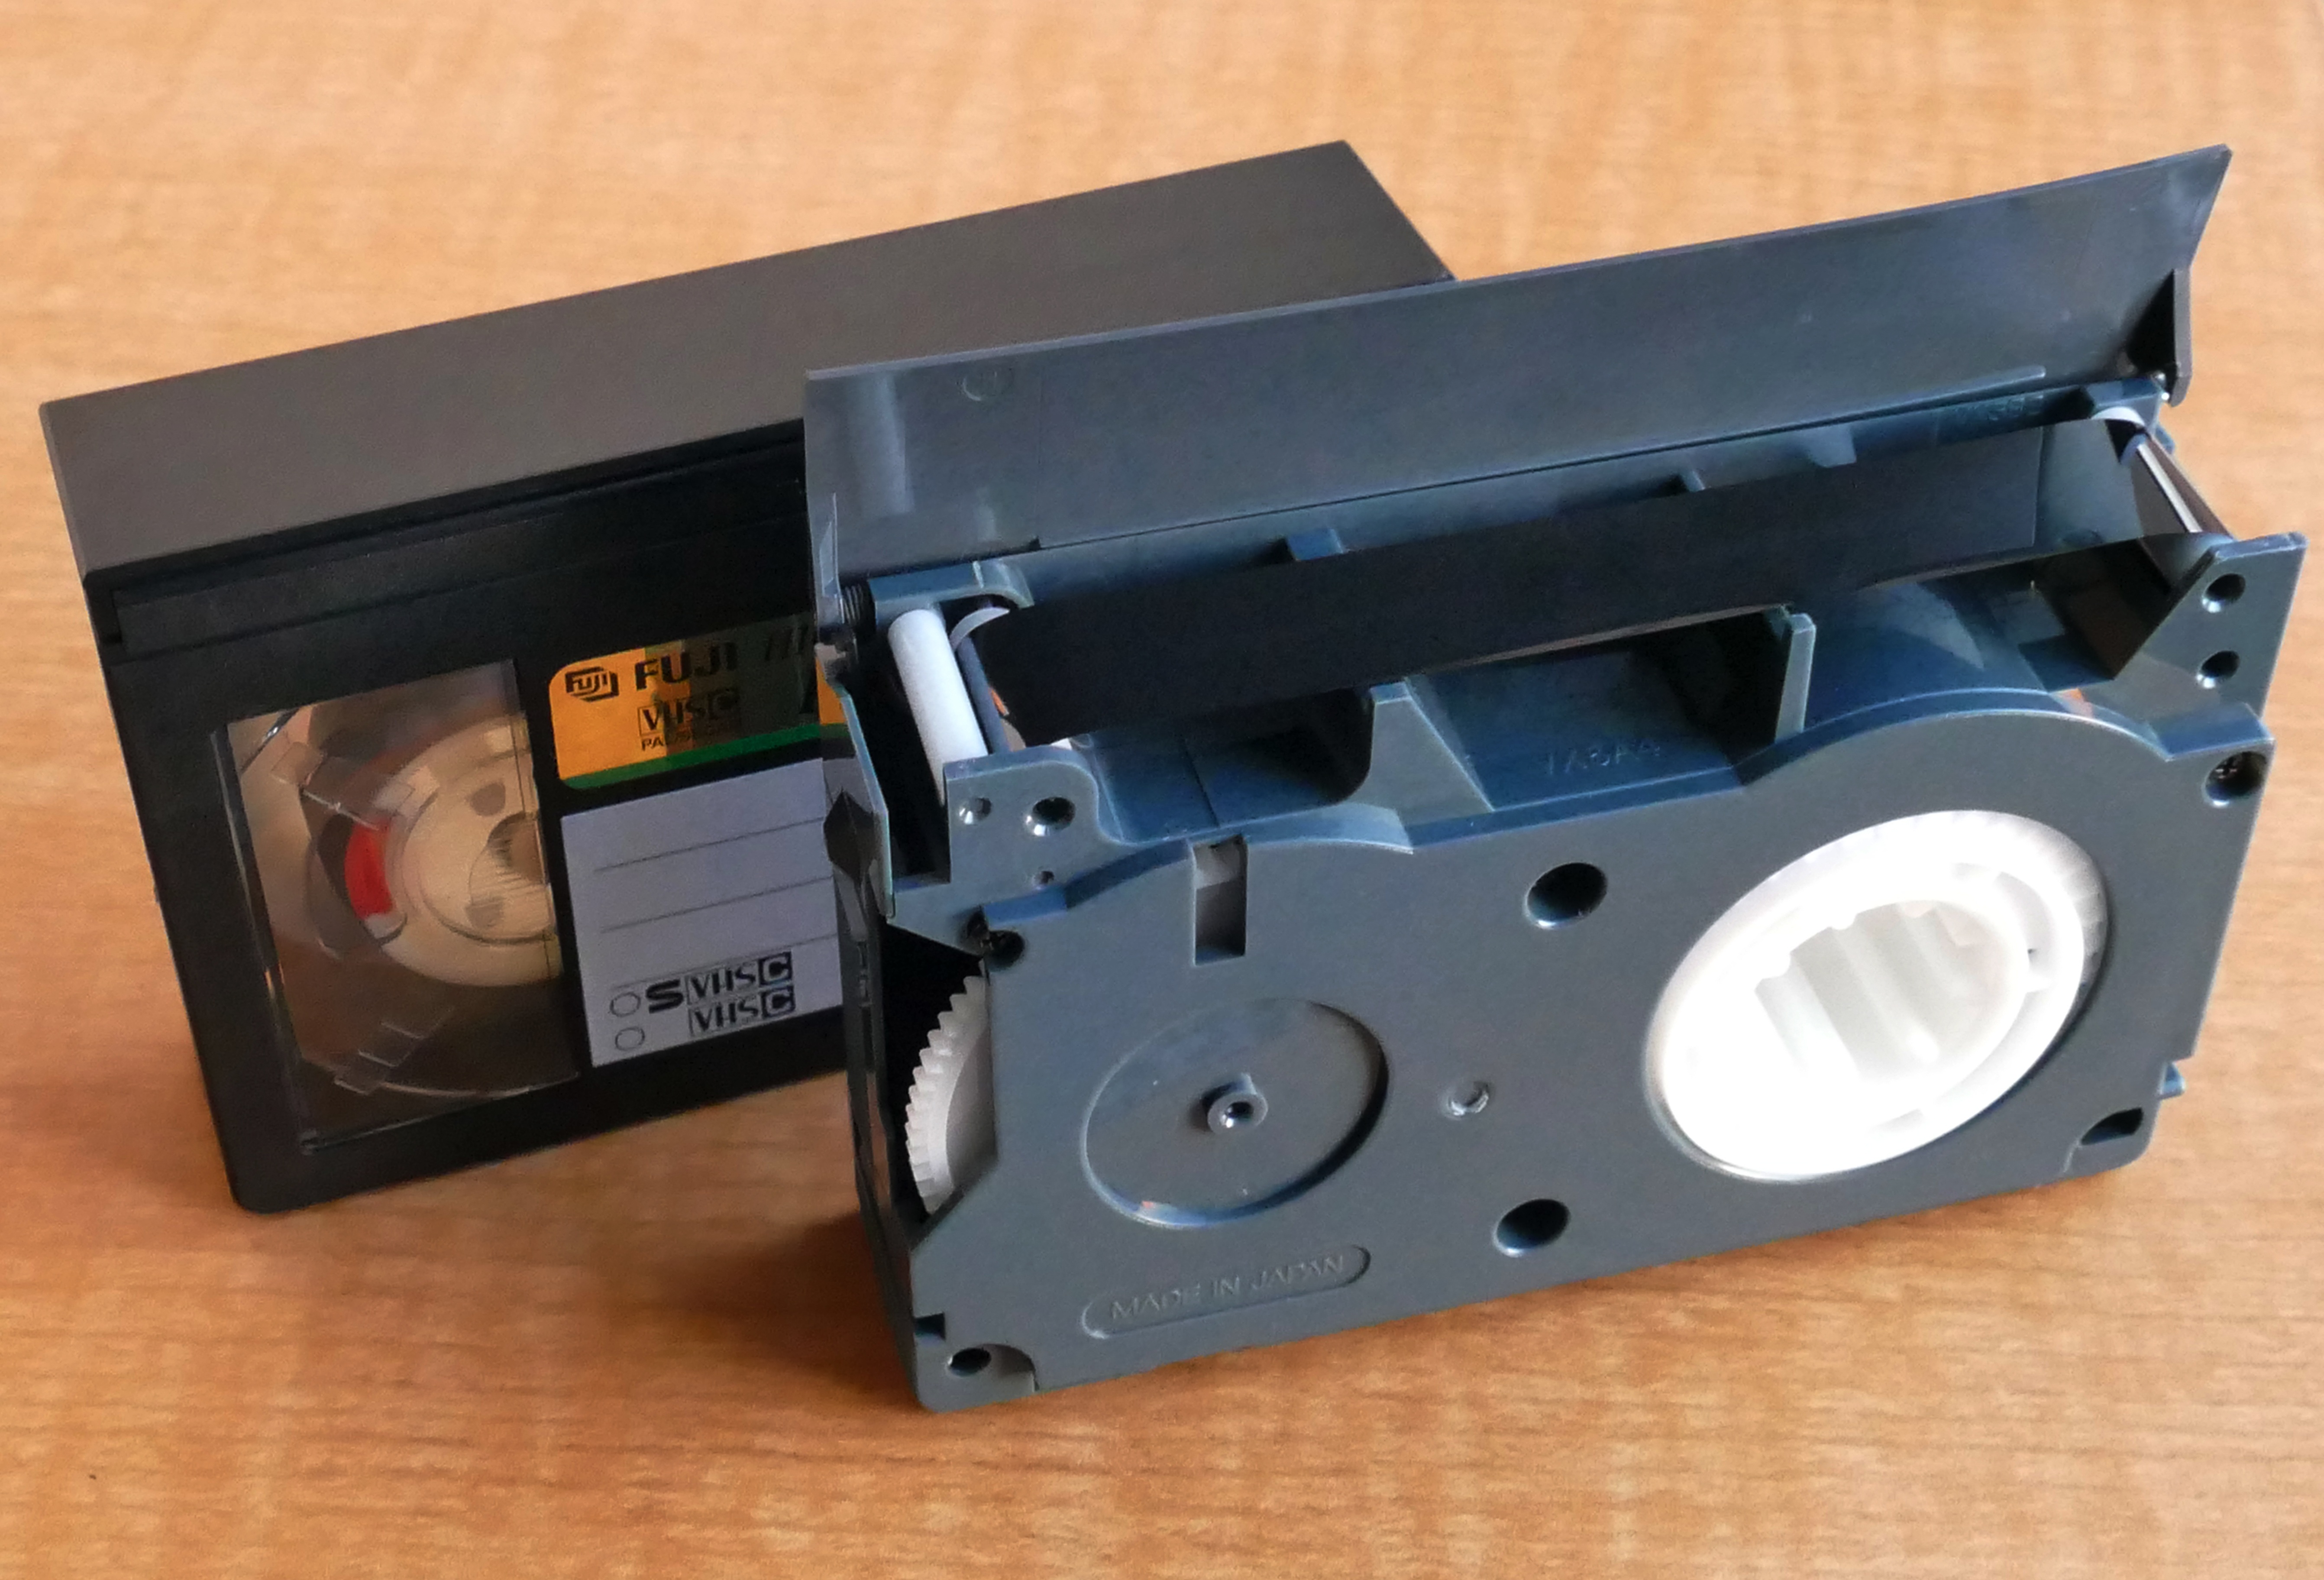
record, technology, camera, vintage, play, retro, plastic, old, home, film, black, reel, storage, blank, product, video, electronics, recorder, media, sound, cassette, tape, revival, information, production, movie, format, vhs, entertainment, data, magnetic, aged, memento, obsolete, playback, camcorder, vcr, videotape, cassette tape, rewind, vhs c